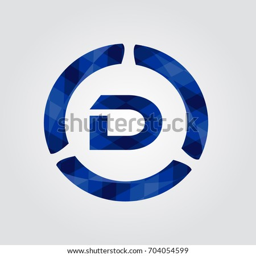
letter logo in the blue circle .